Capacity utilization

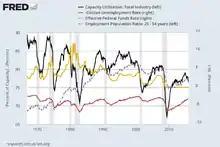
Capacity utilization (black line) in manufacture in the United States, unemployment rate (red line, upside down, scale on the right), employment rate (dotted line)

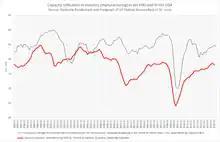
Capacity utilization in manufacturing in the FRG and in the USA

In economic statistics, capacity utilization is normally surveyed for goods-producing industries at plant level. The results are presented as an average percentage rate by industry and economy-wide, where 100% denotes full capacity. This rate is also sometimes called the "operating rate". If the operating rate is high, this is called "full capacity", while if the operating rate is low, a situation of "excess capacity" or "surplus capacity" exists. The observed rates are often turned into indices. Capacity utilization is much more difficult to measure for service industries.